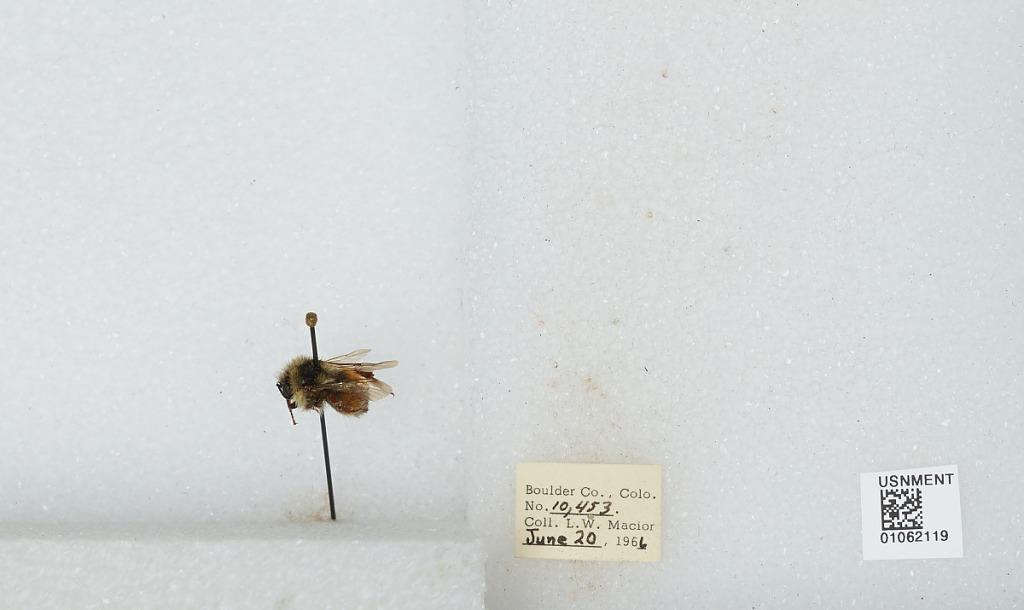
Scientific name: Bombus (Pyrobombus) bifarius Cresson
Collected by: L. Macior
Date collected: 1966-6-20
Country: United States
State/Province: Colorado
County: Boulder
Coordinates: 40.0017, -105.308